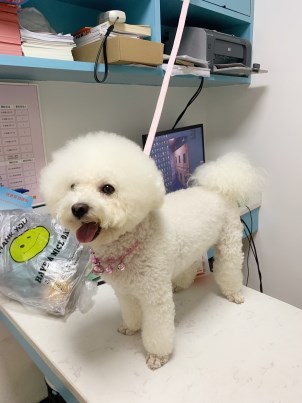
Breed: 3083-n000117-Bichon_Frise